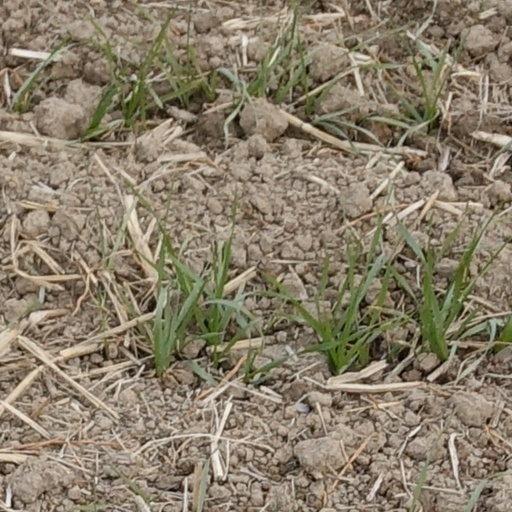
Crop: wheat